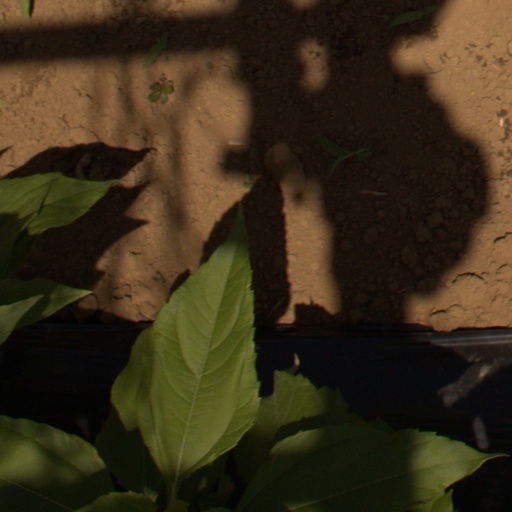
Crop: Jerusalem artichoke